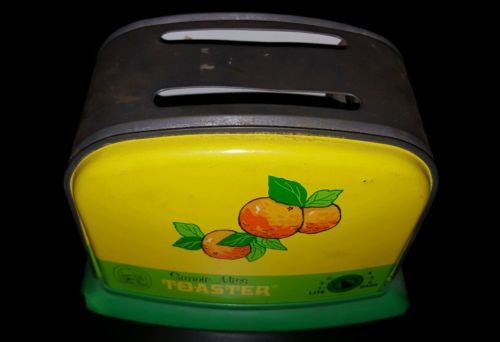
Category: toaster